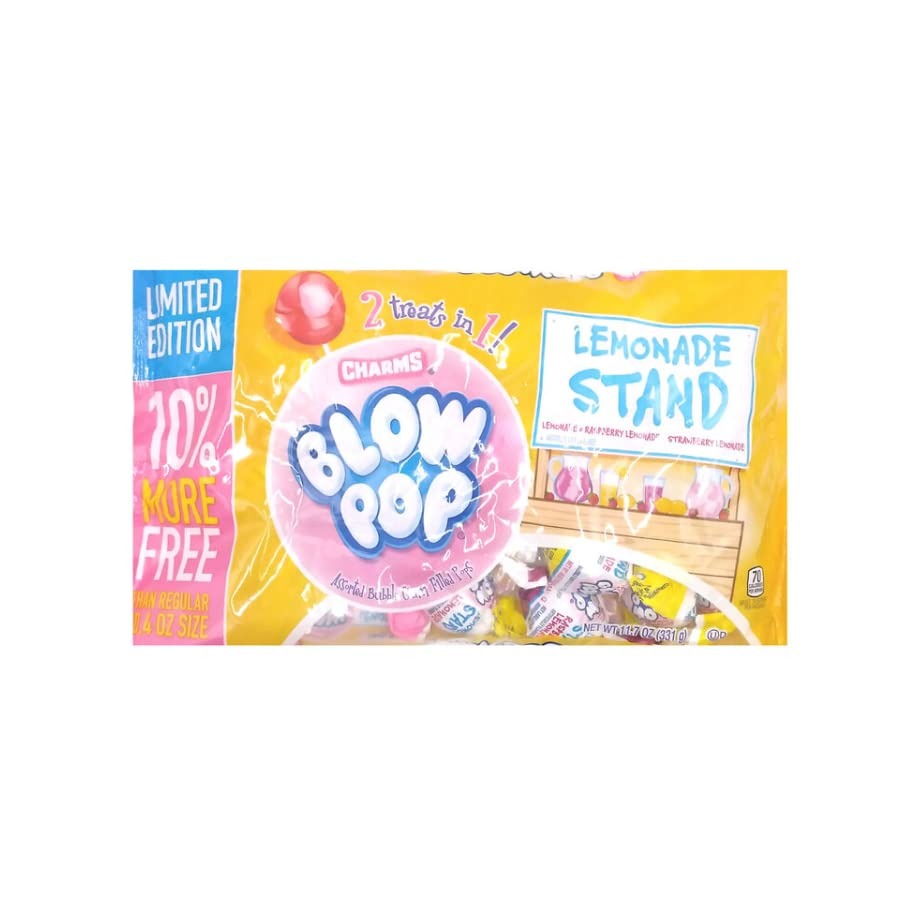
Item Name: Charms Blow Pop Lemonade Stand 11.7 oz. Bag
Value: 11.7
Unit: Ounce

Price: 8.82